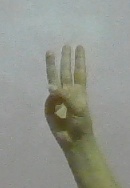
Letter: thaa